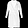
Label: Coat